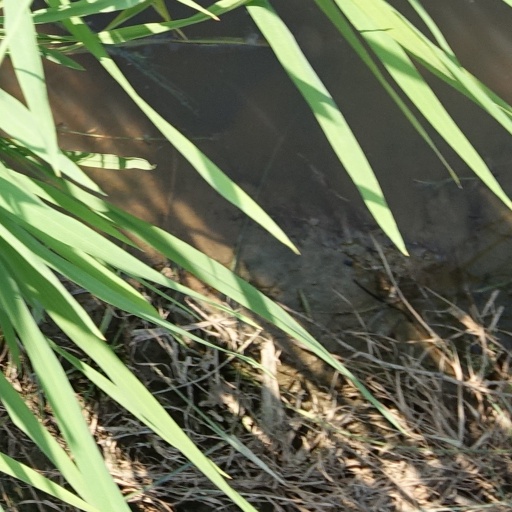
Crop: rice